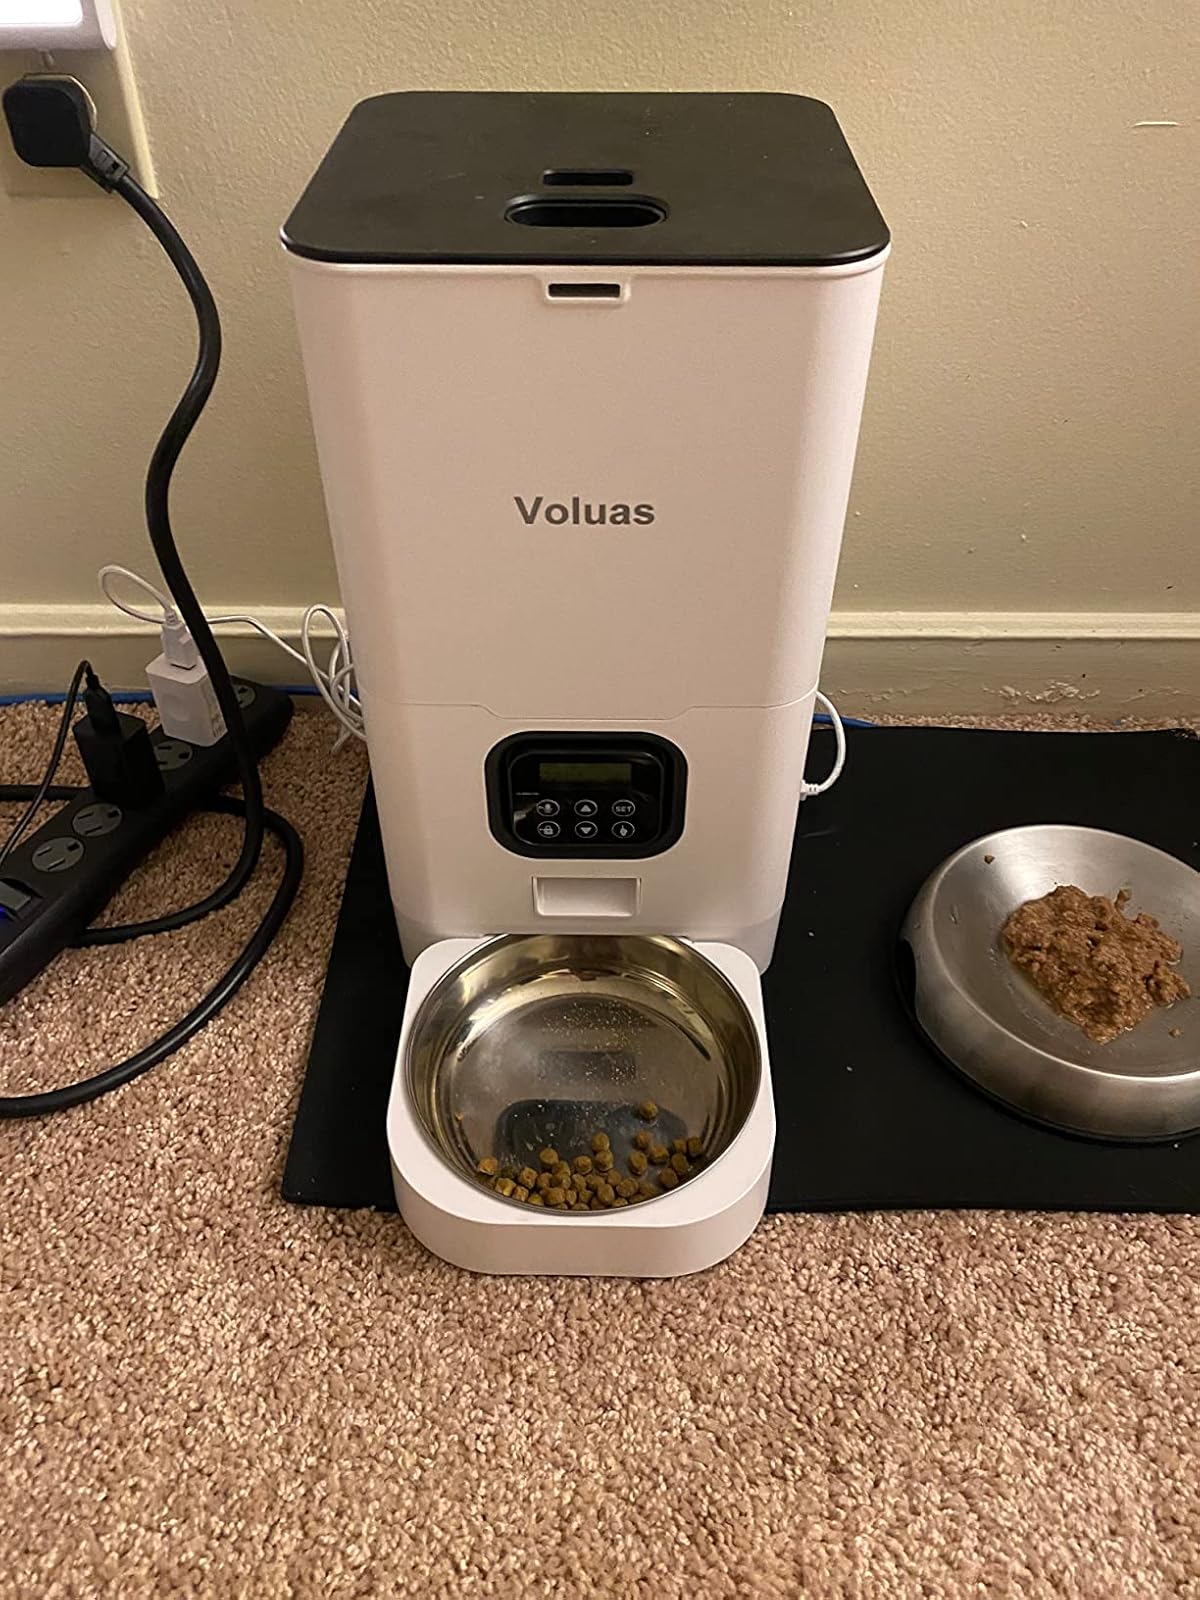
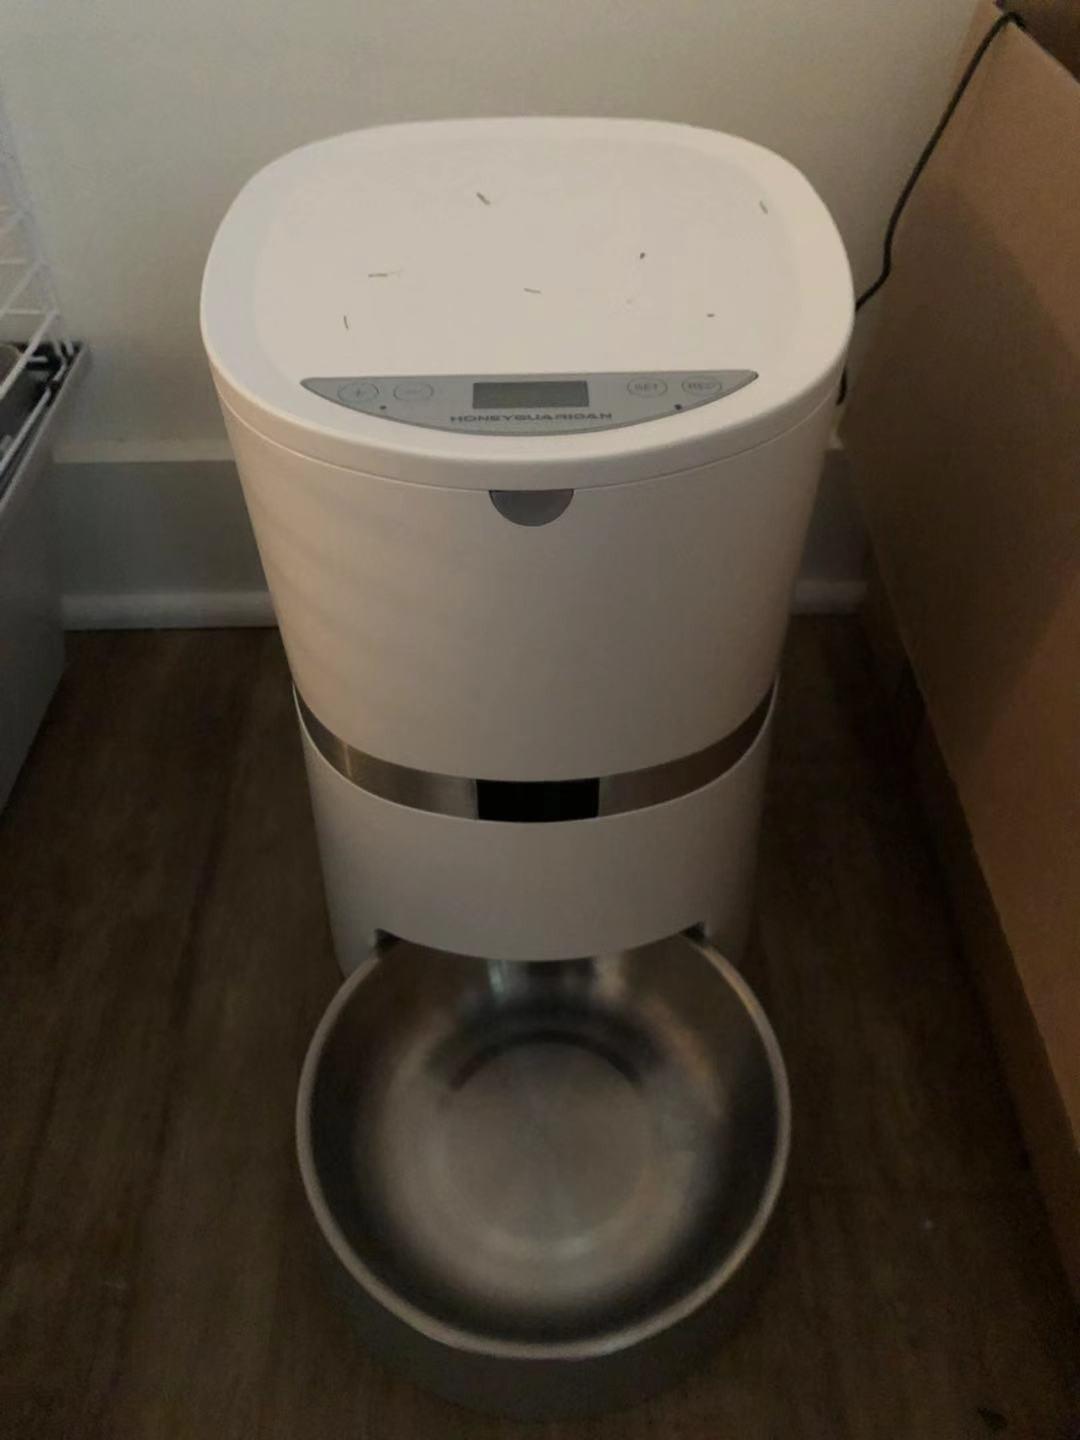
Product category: items_feeder
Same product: no